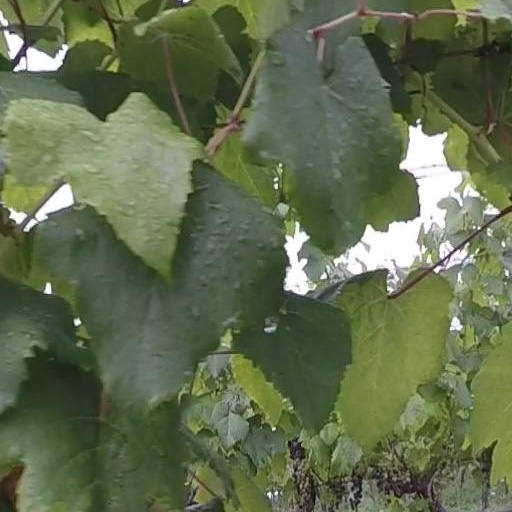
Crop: grape